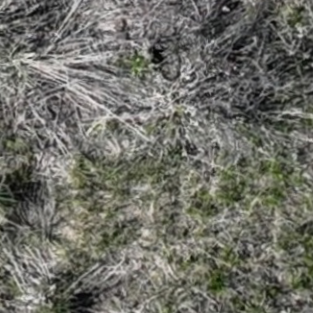
Month: may